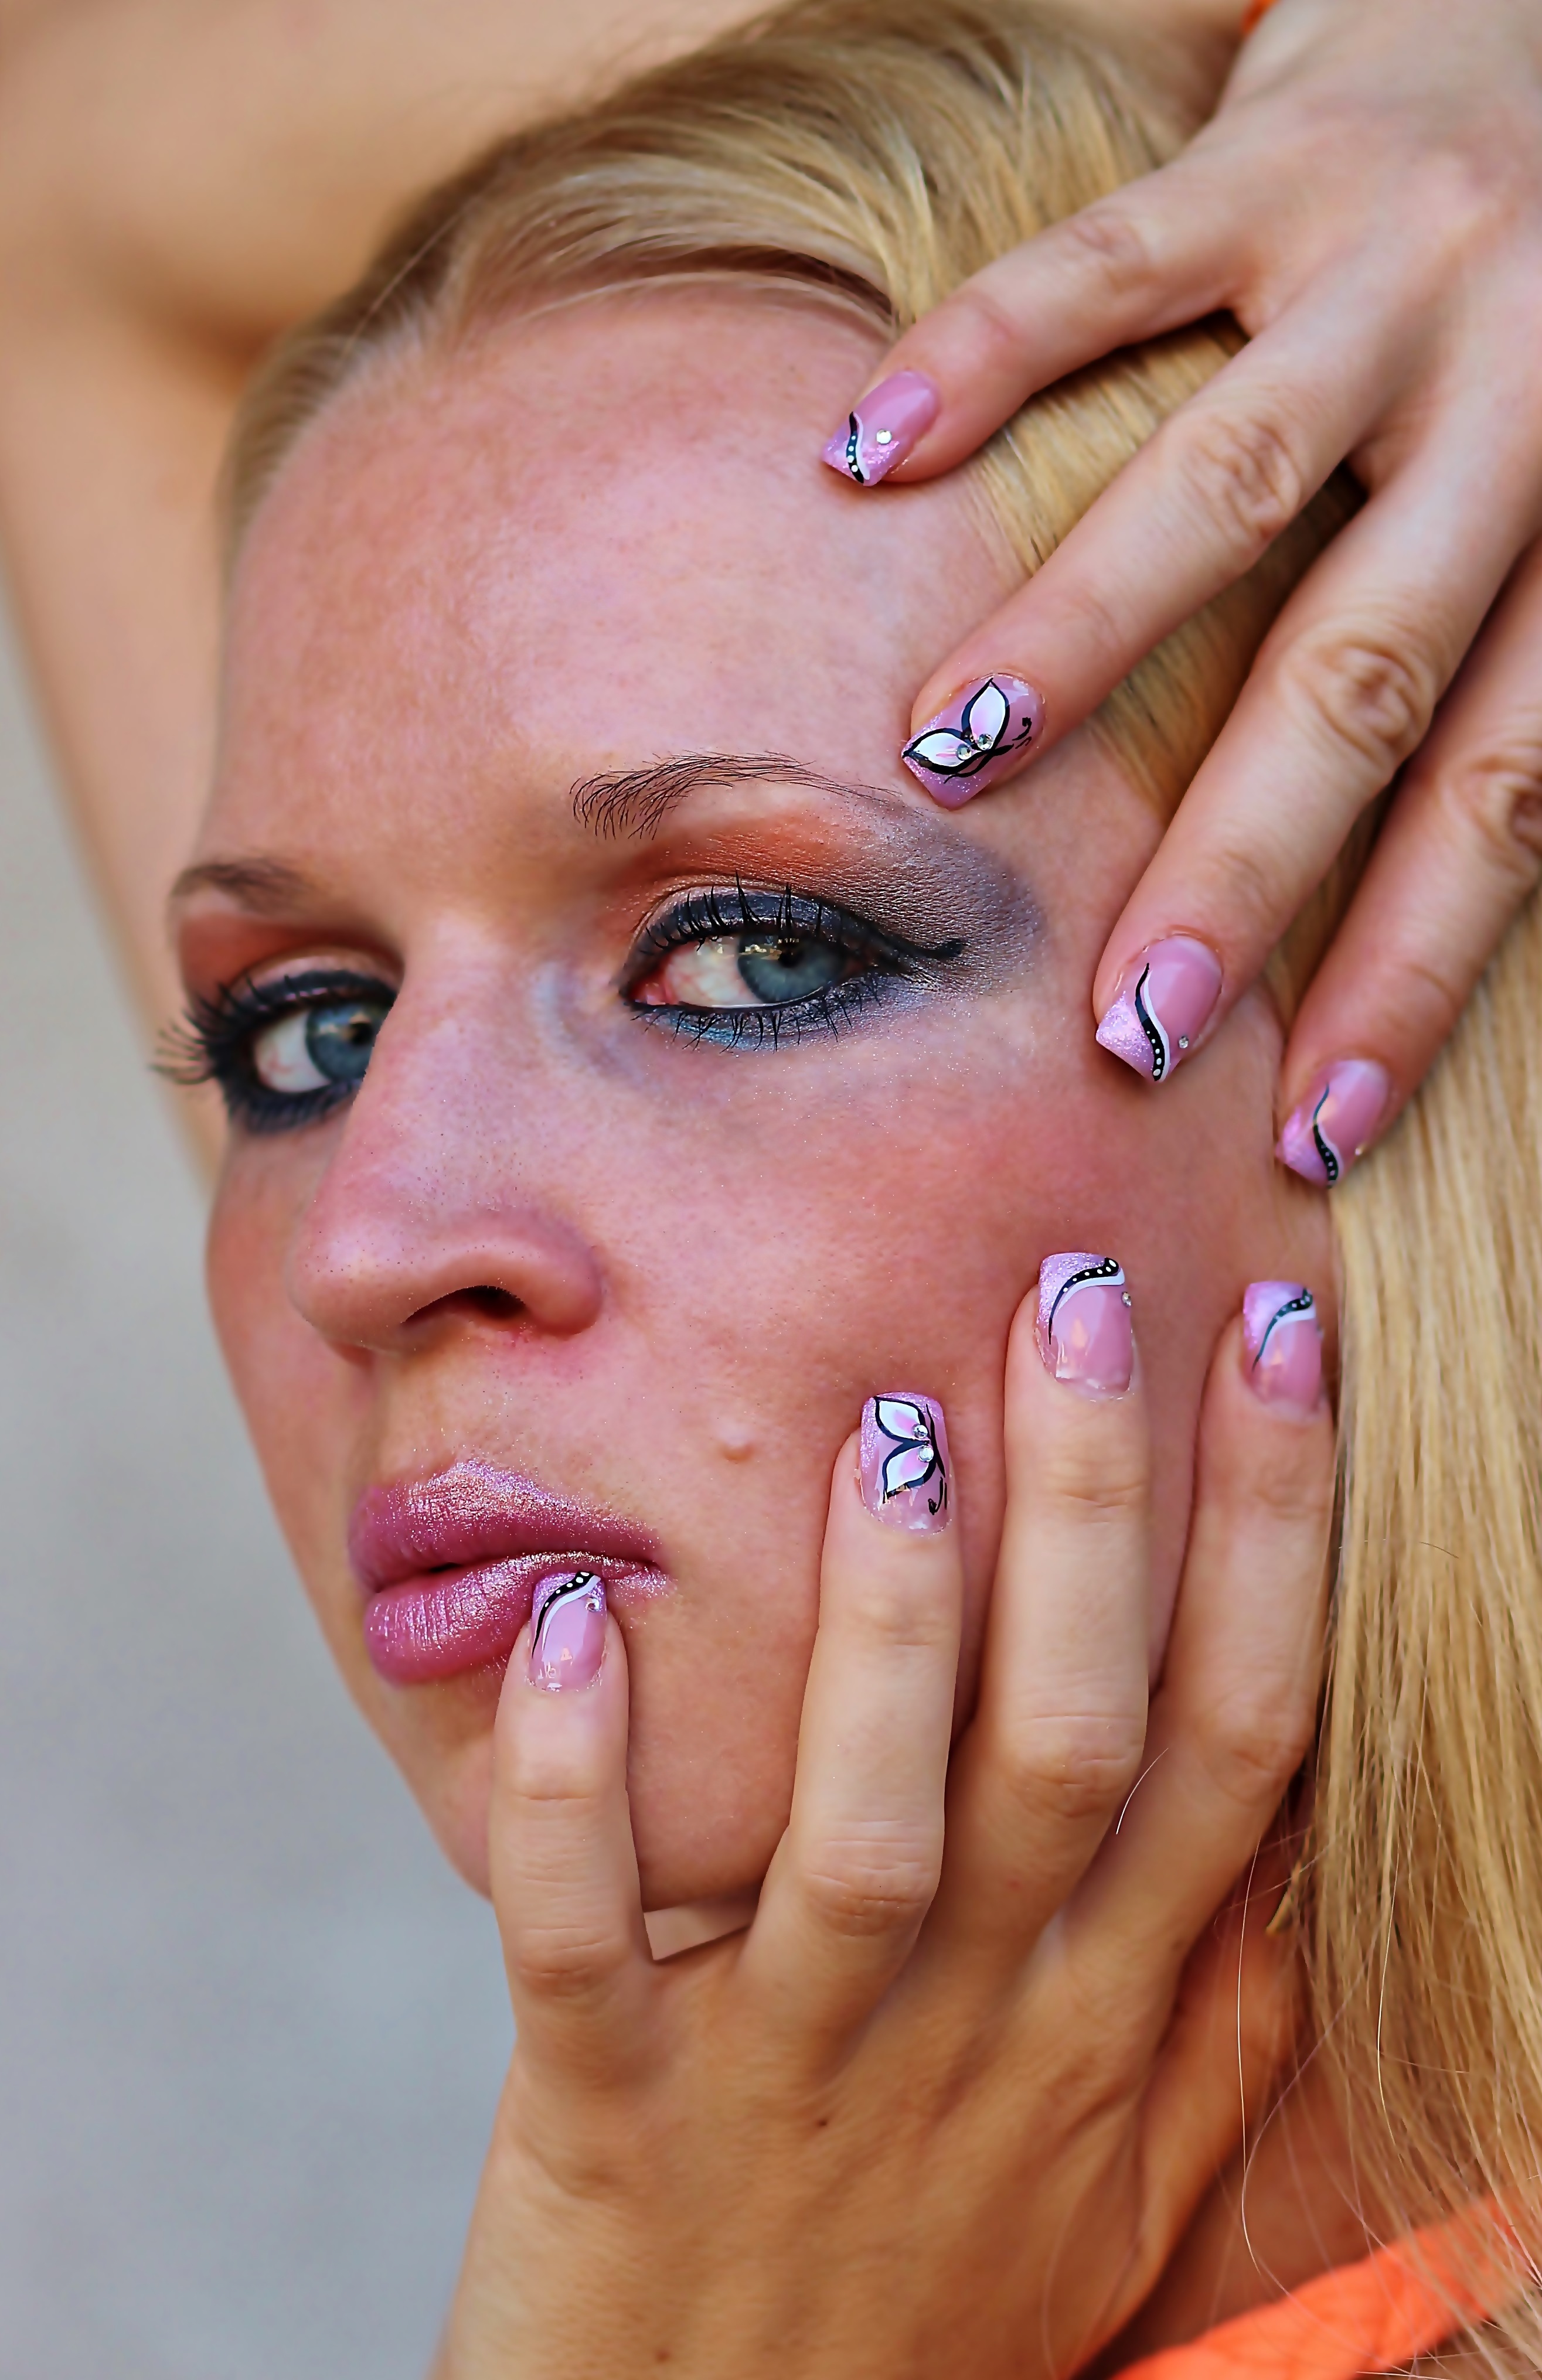
hand, woman, leg, finger, nail, lip, makeup, eyebrow, mouth, manicure, eyelash, close up, human body, face, nose, cheek, neck, eye, head, skin, beauty, organ, cosmetics, sense